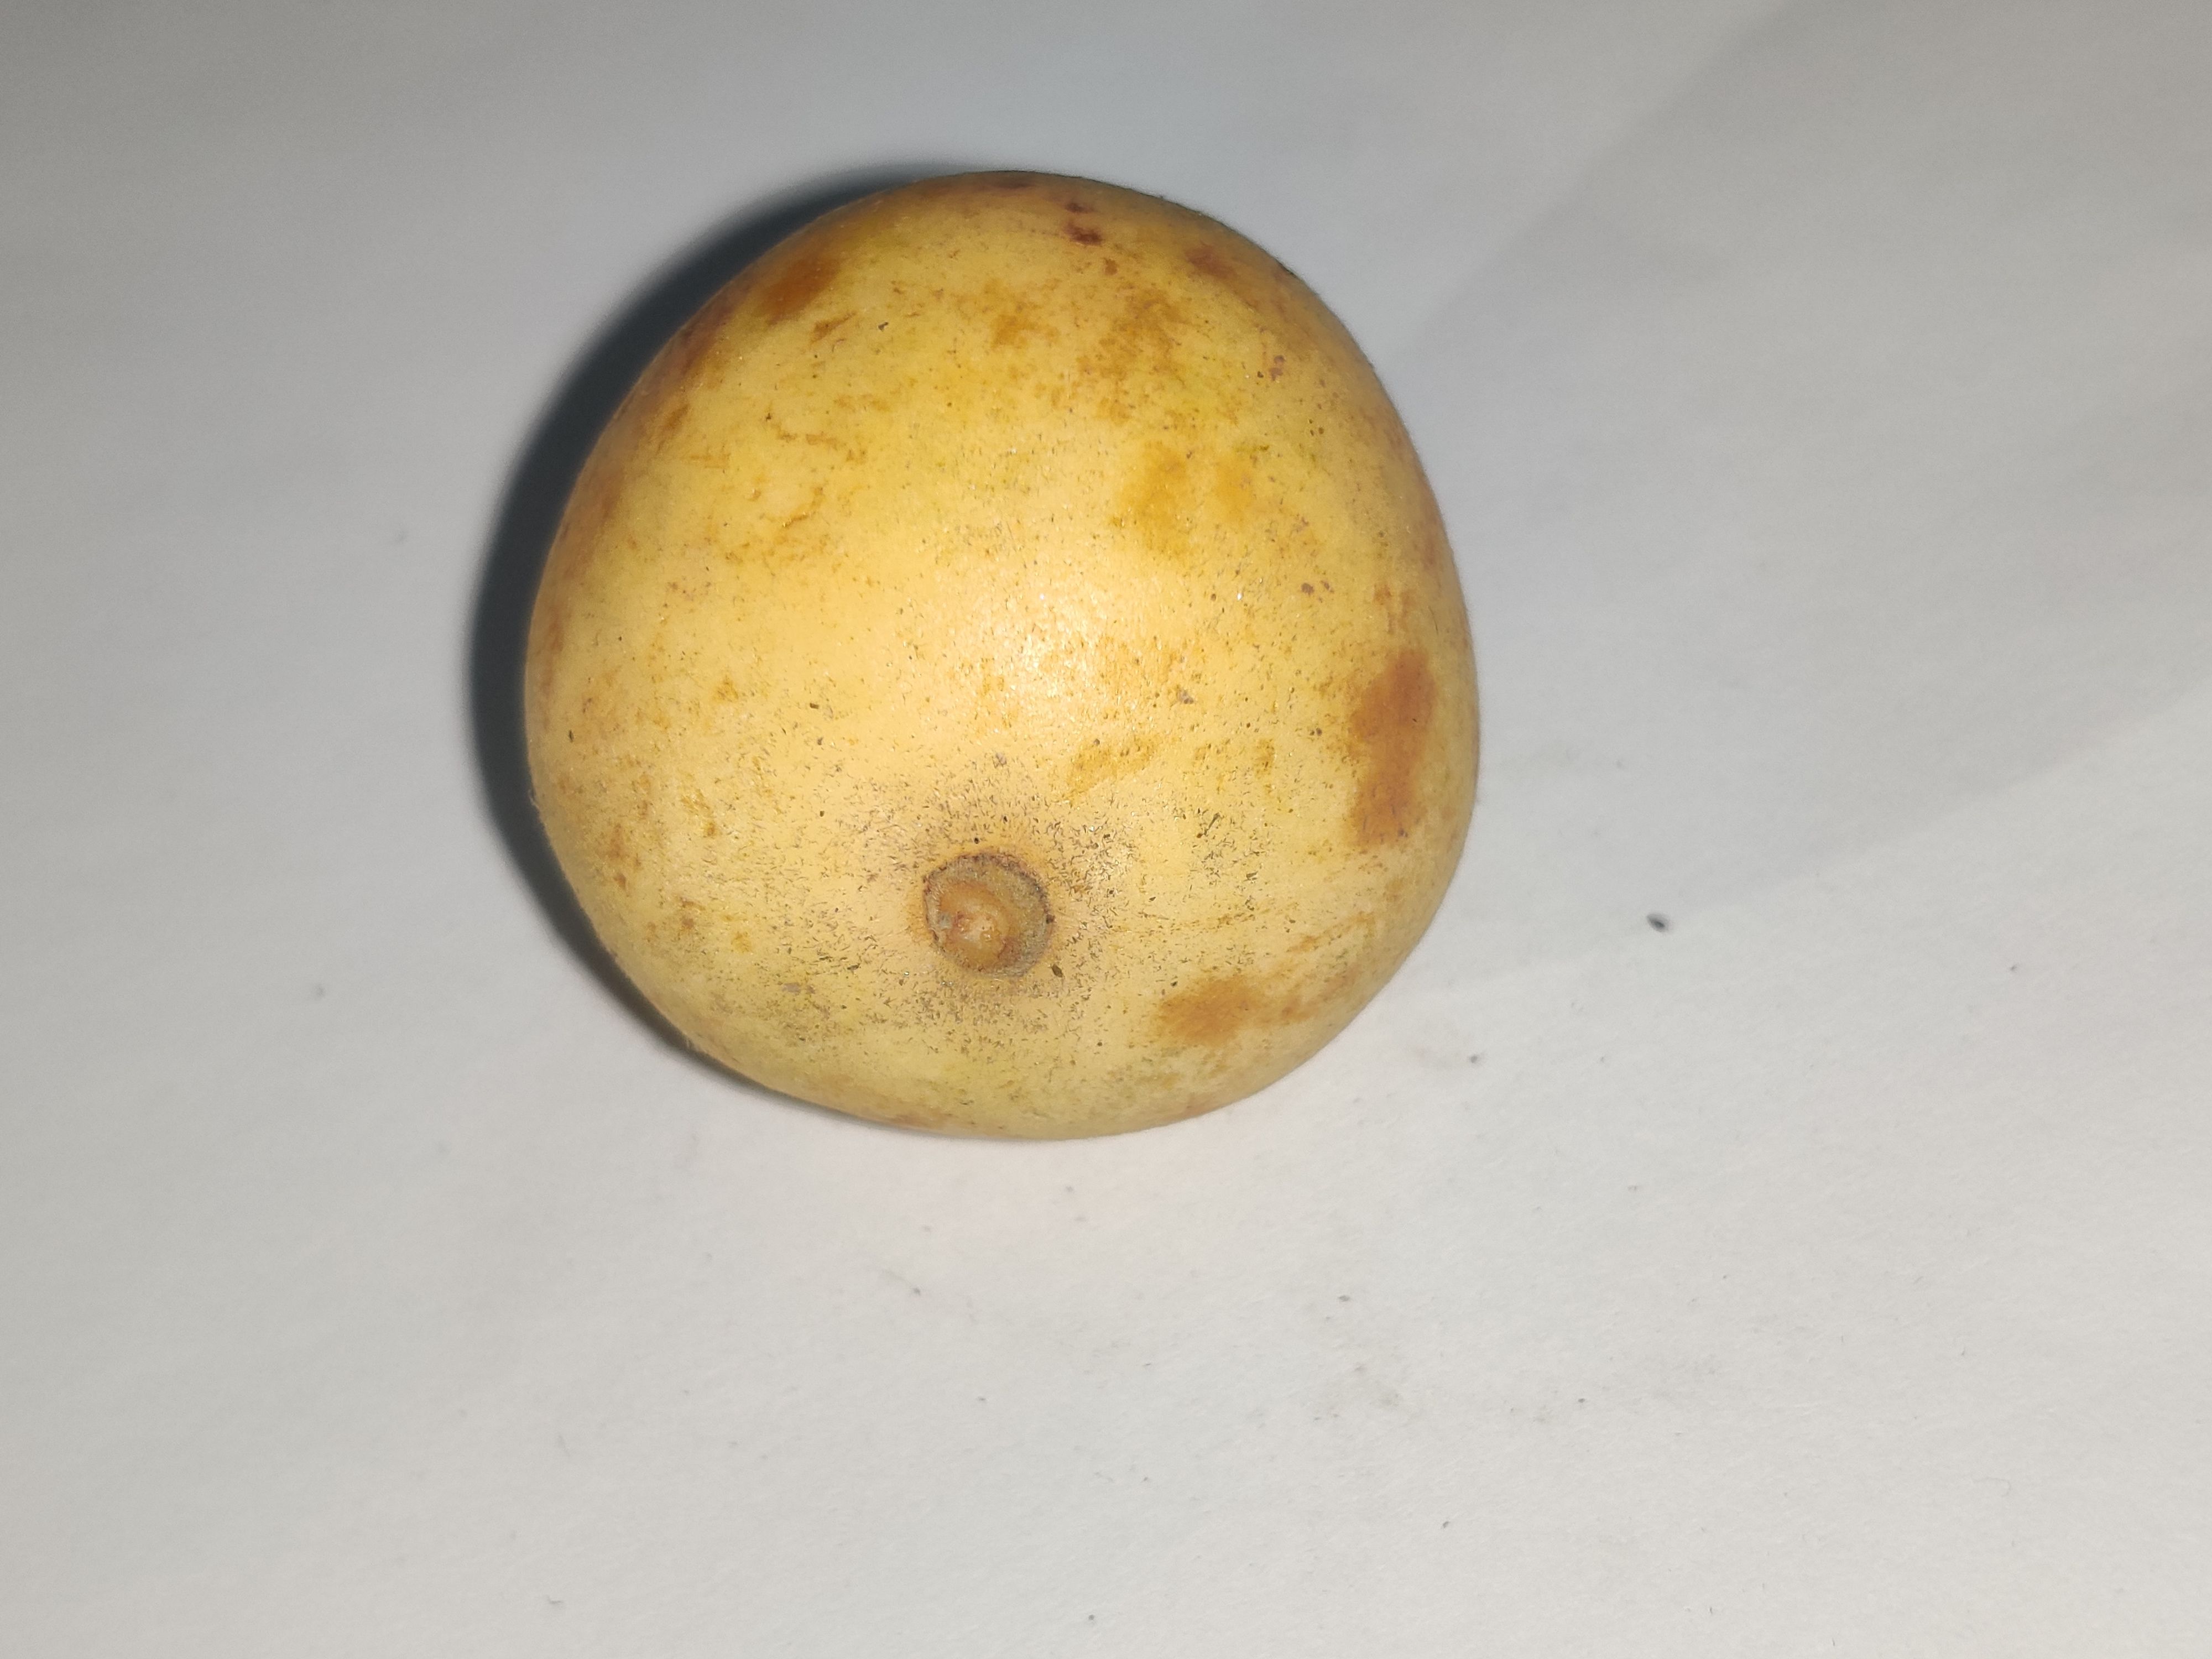
Fruit: burmese-grape
Grade: 1st-grade